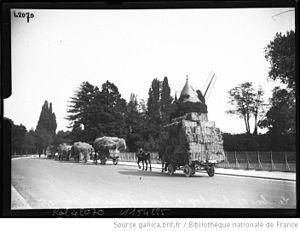
Charrettes de foin dans une allée du bois de Boulogne.
La première bataille de la Marne, souvent identifiée comme « la bataille de la Marne », a eu lieu lors de la Première Guerre mondiale, du 5 septembre au 12 septembre 1914 entre d'une part l'armée allemande et d'autre part l'armée française et le corps expéditionnaire britannique.